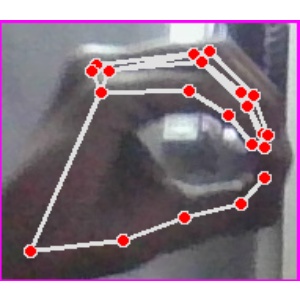
अक्षर: ठ